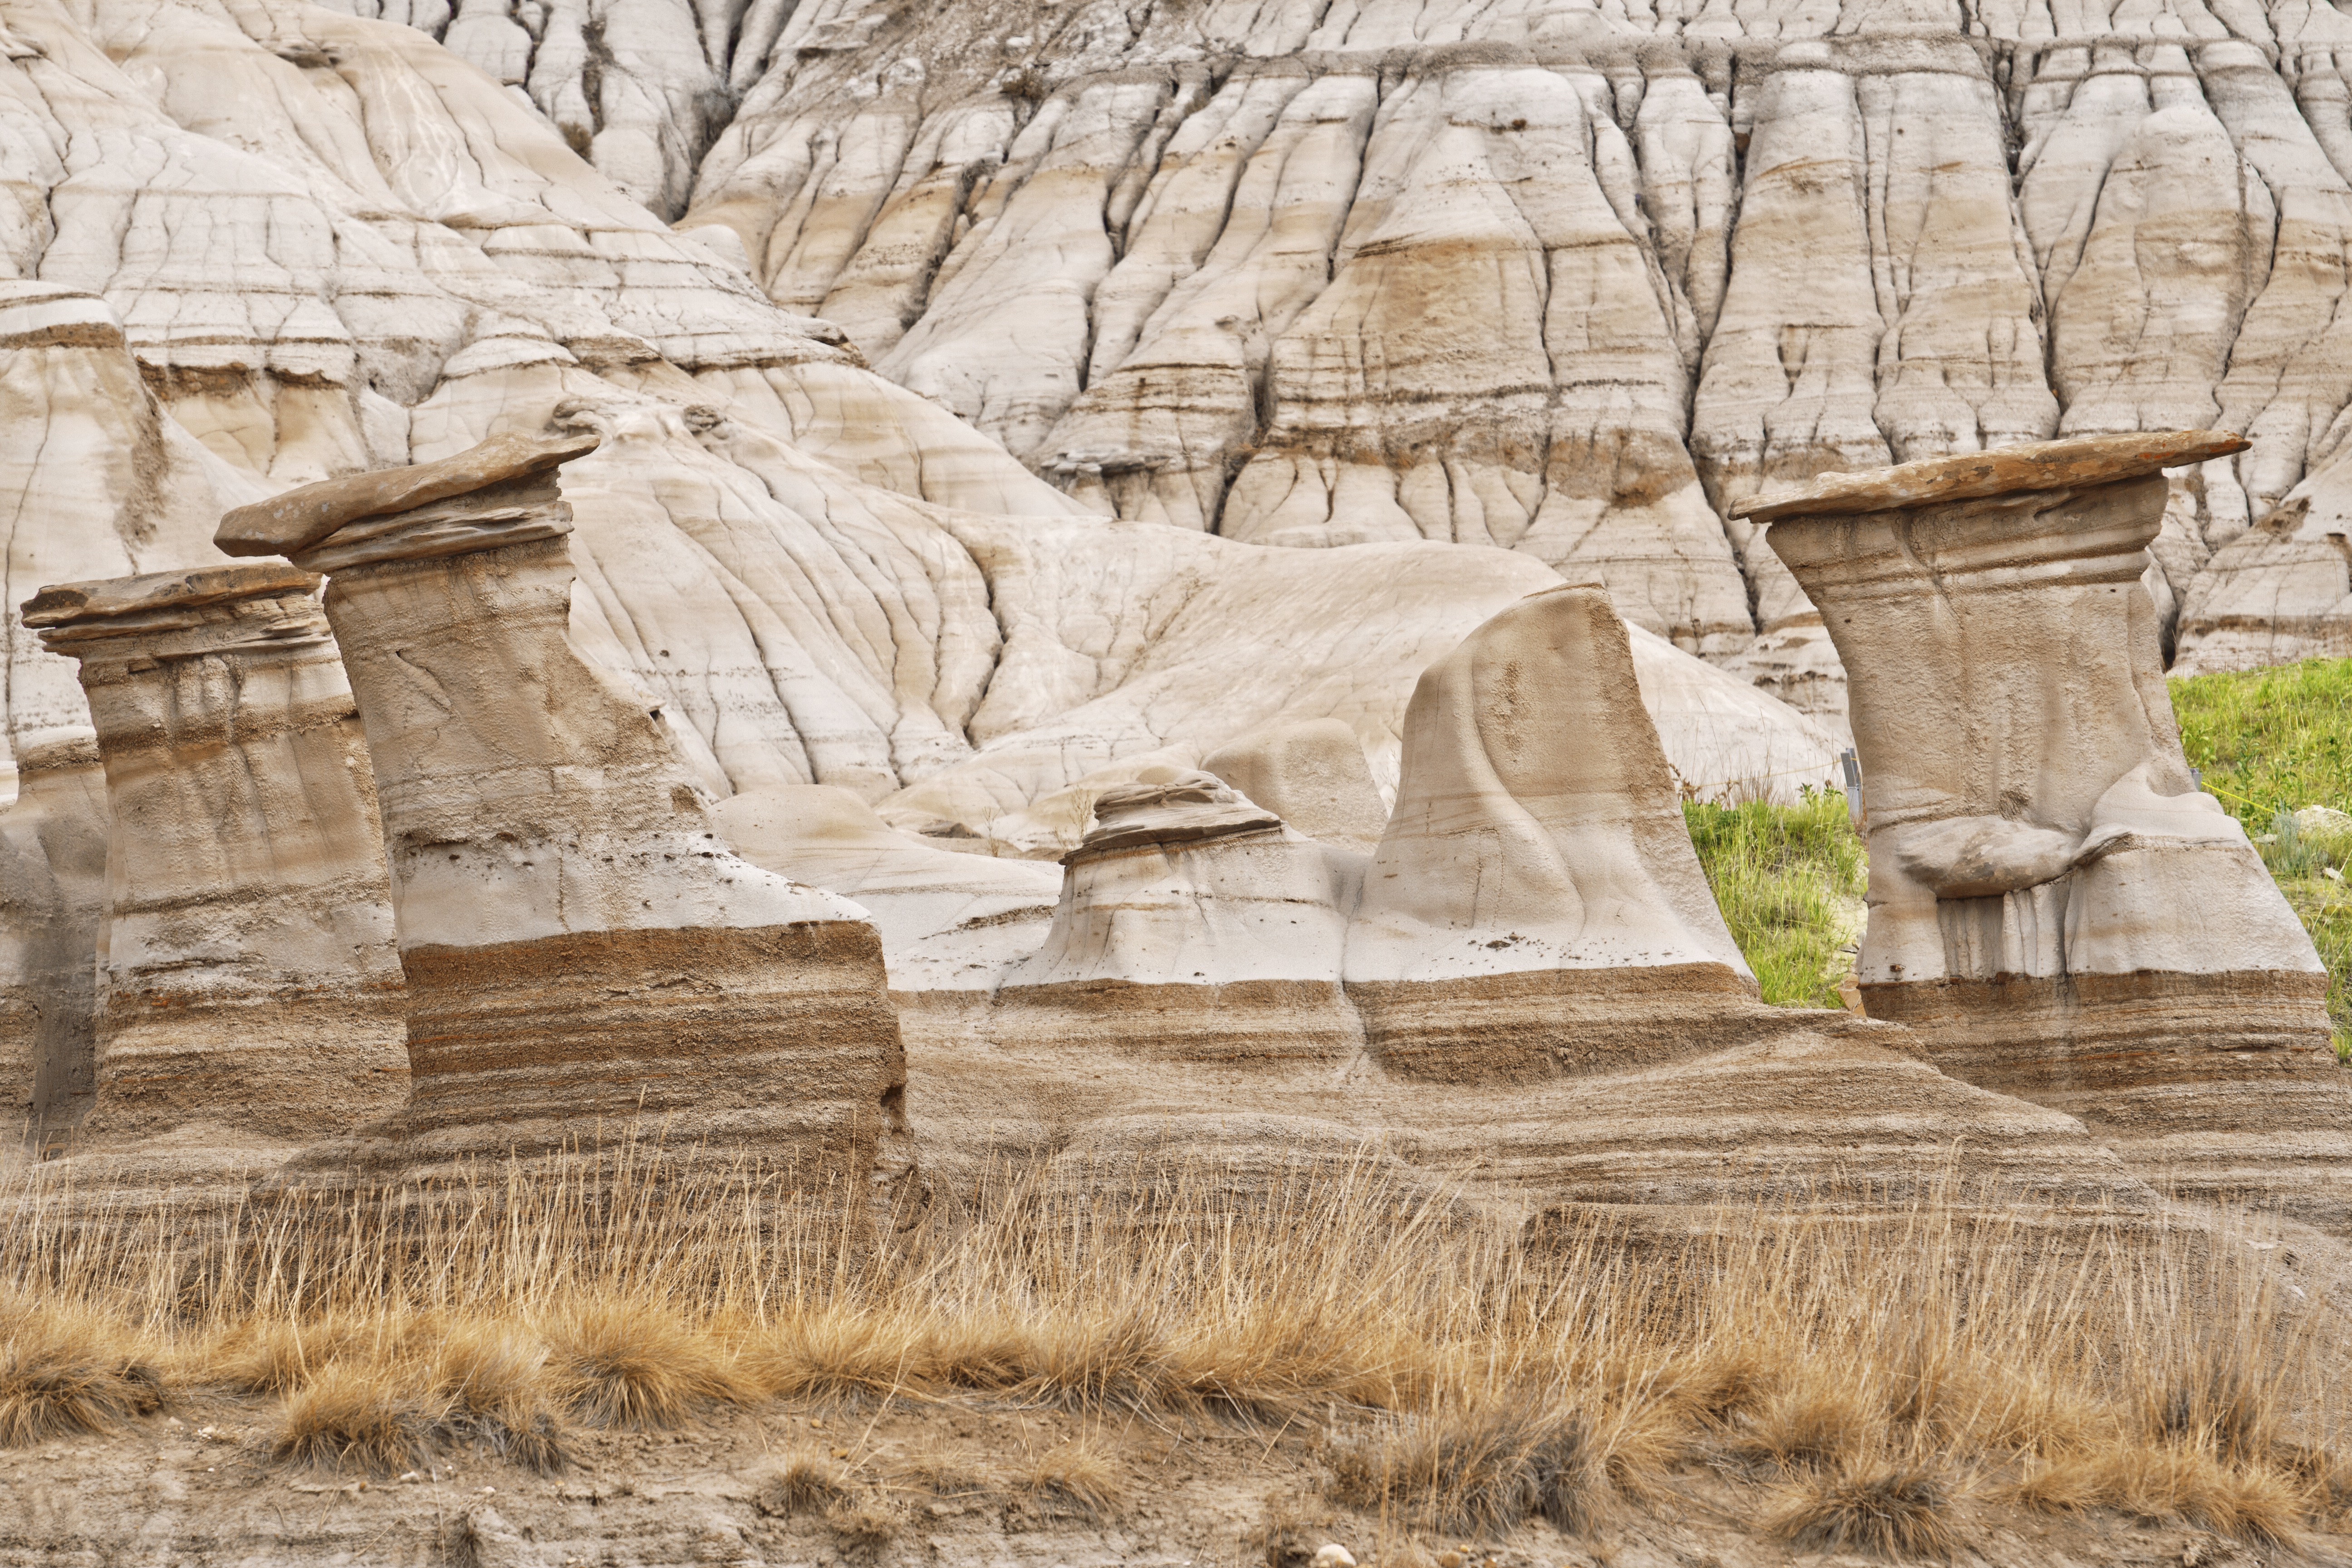
nature, rock, desert, sandstone, monument, formation, terrain, national park, erosion, geology, mountains, ruins, badlands, tourist attraction, alberta, wadi, badlands national park, rock formations, archaeological site, ancient history, painted desert